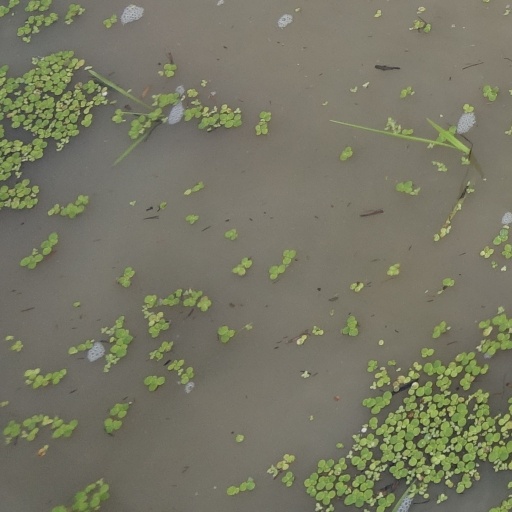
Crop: rice